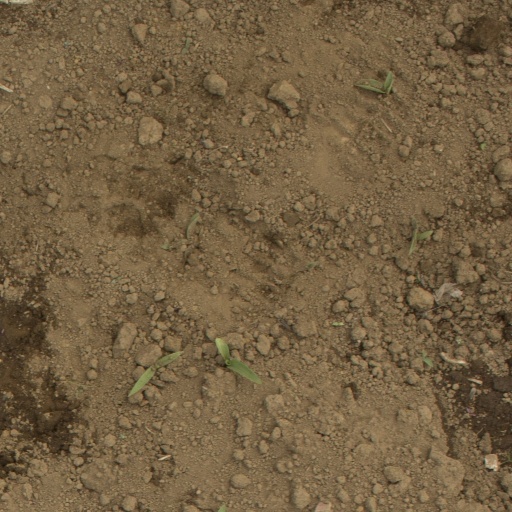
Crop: Jerusalem artichoke